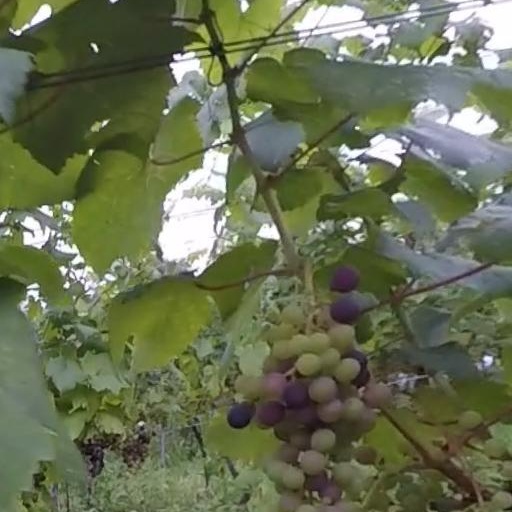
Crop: grape